MLW Azteca/The Crash show

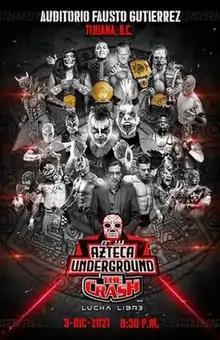
Promotional poster featuring various The Crash and MLW wrestlers

The MLW Azteca/The Crash Show, also known as the MLW Azteca • The Crash Super Card, was a professional wrestling supercard event co-produced by the U.S-based Major League Wrestling (MLW) and Mexico-based The Crash Lucha Libre (The Crash), which was held in The Crash's home arena, Auditorio Fausto Gutierrez Moreno in Tijuana, Baja California, Mexico on December 3, 2021. It was the second event to be co-produced by the two promotions, following The Crash/Major League Wrestling show in 2019, and the first MLW Azteca-branded event.